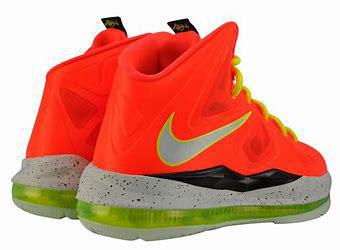
Brand: Nike
Model: Lebron 10